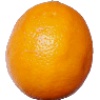
Label: Lemon Meyer 1